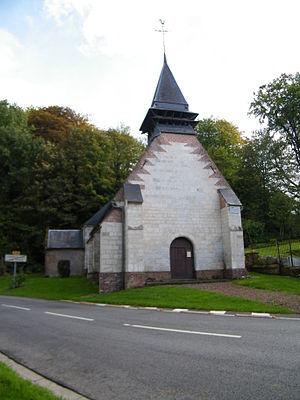
église.
Courcelles-sous-Thoix est une commune française située dans le département de la Somme, en région Hauts-de-France.